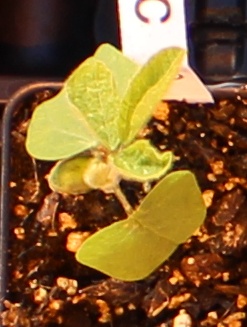
Label: Soybean